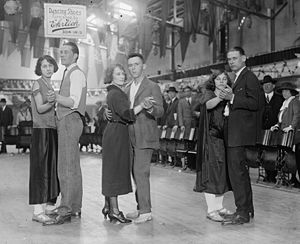
Dansemaraton
Dansemaraton, 1923.
Dansemaraton er en danseaktivitet, som blev populær i 1920'erne og -30'erne. Mange arbejdsløse mennesker deltog i konkurrencerne for at blive berømte eller modtage pengepræmier.